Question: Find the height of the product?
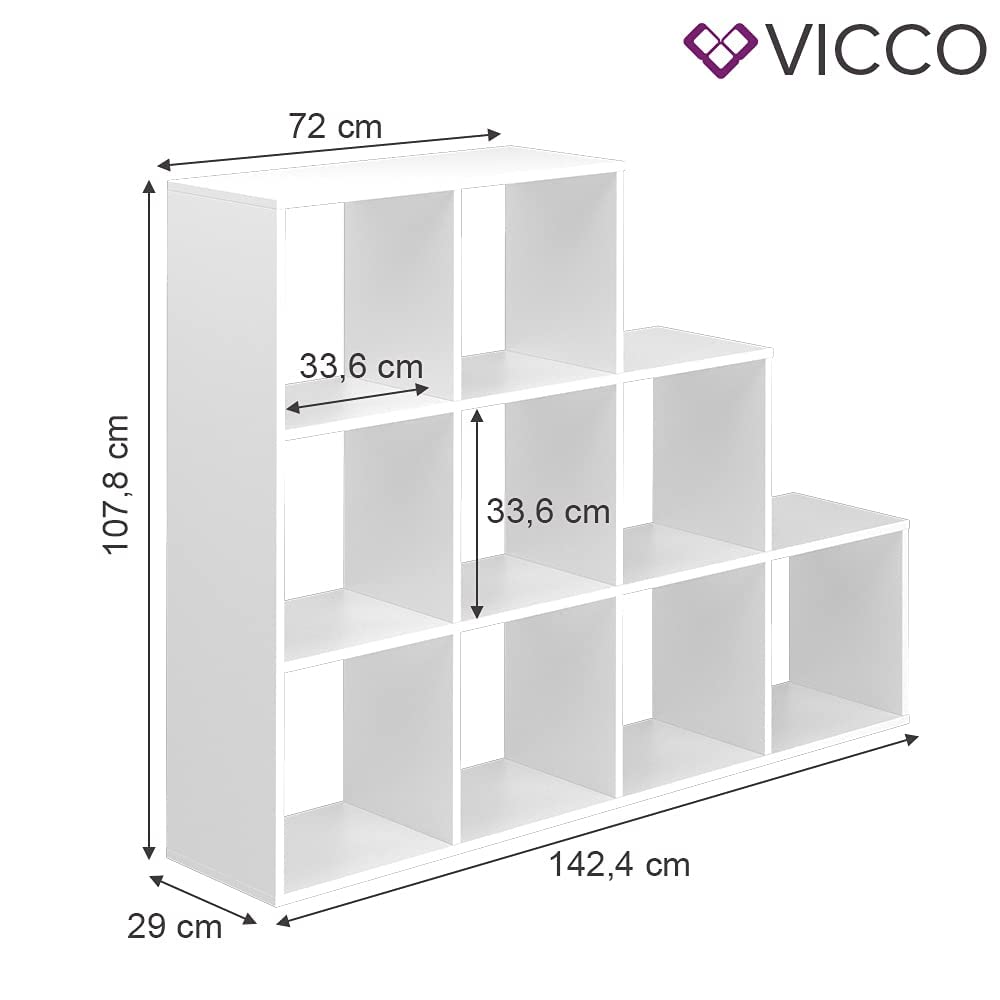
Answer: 107.8 centimetre